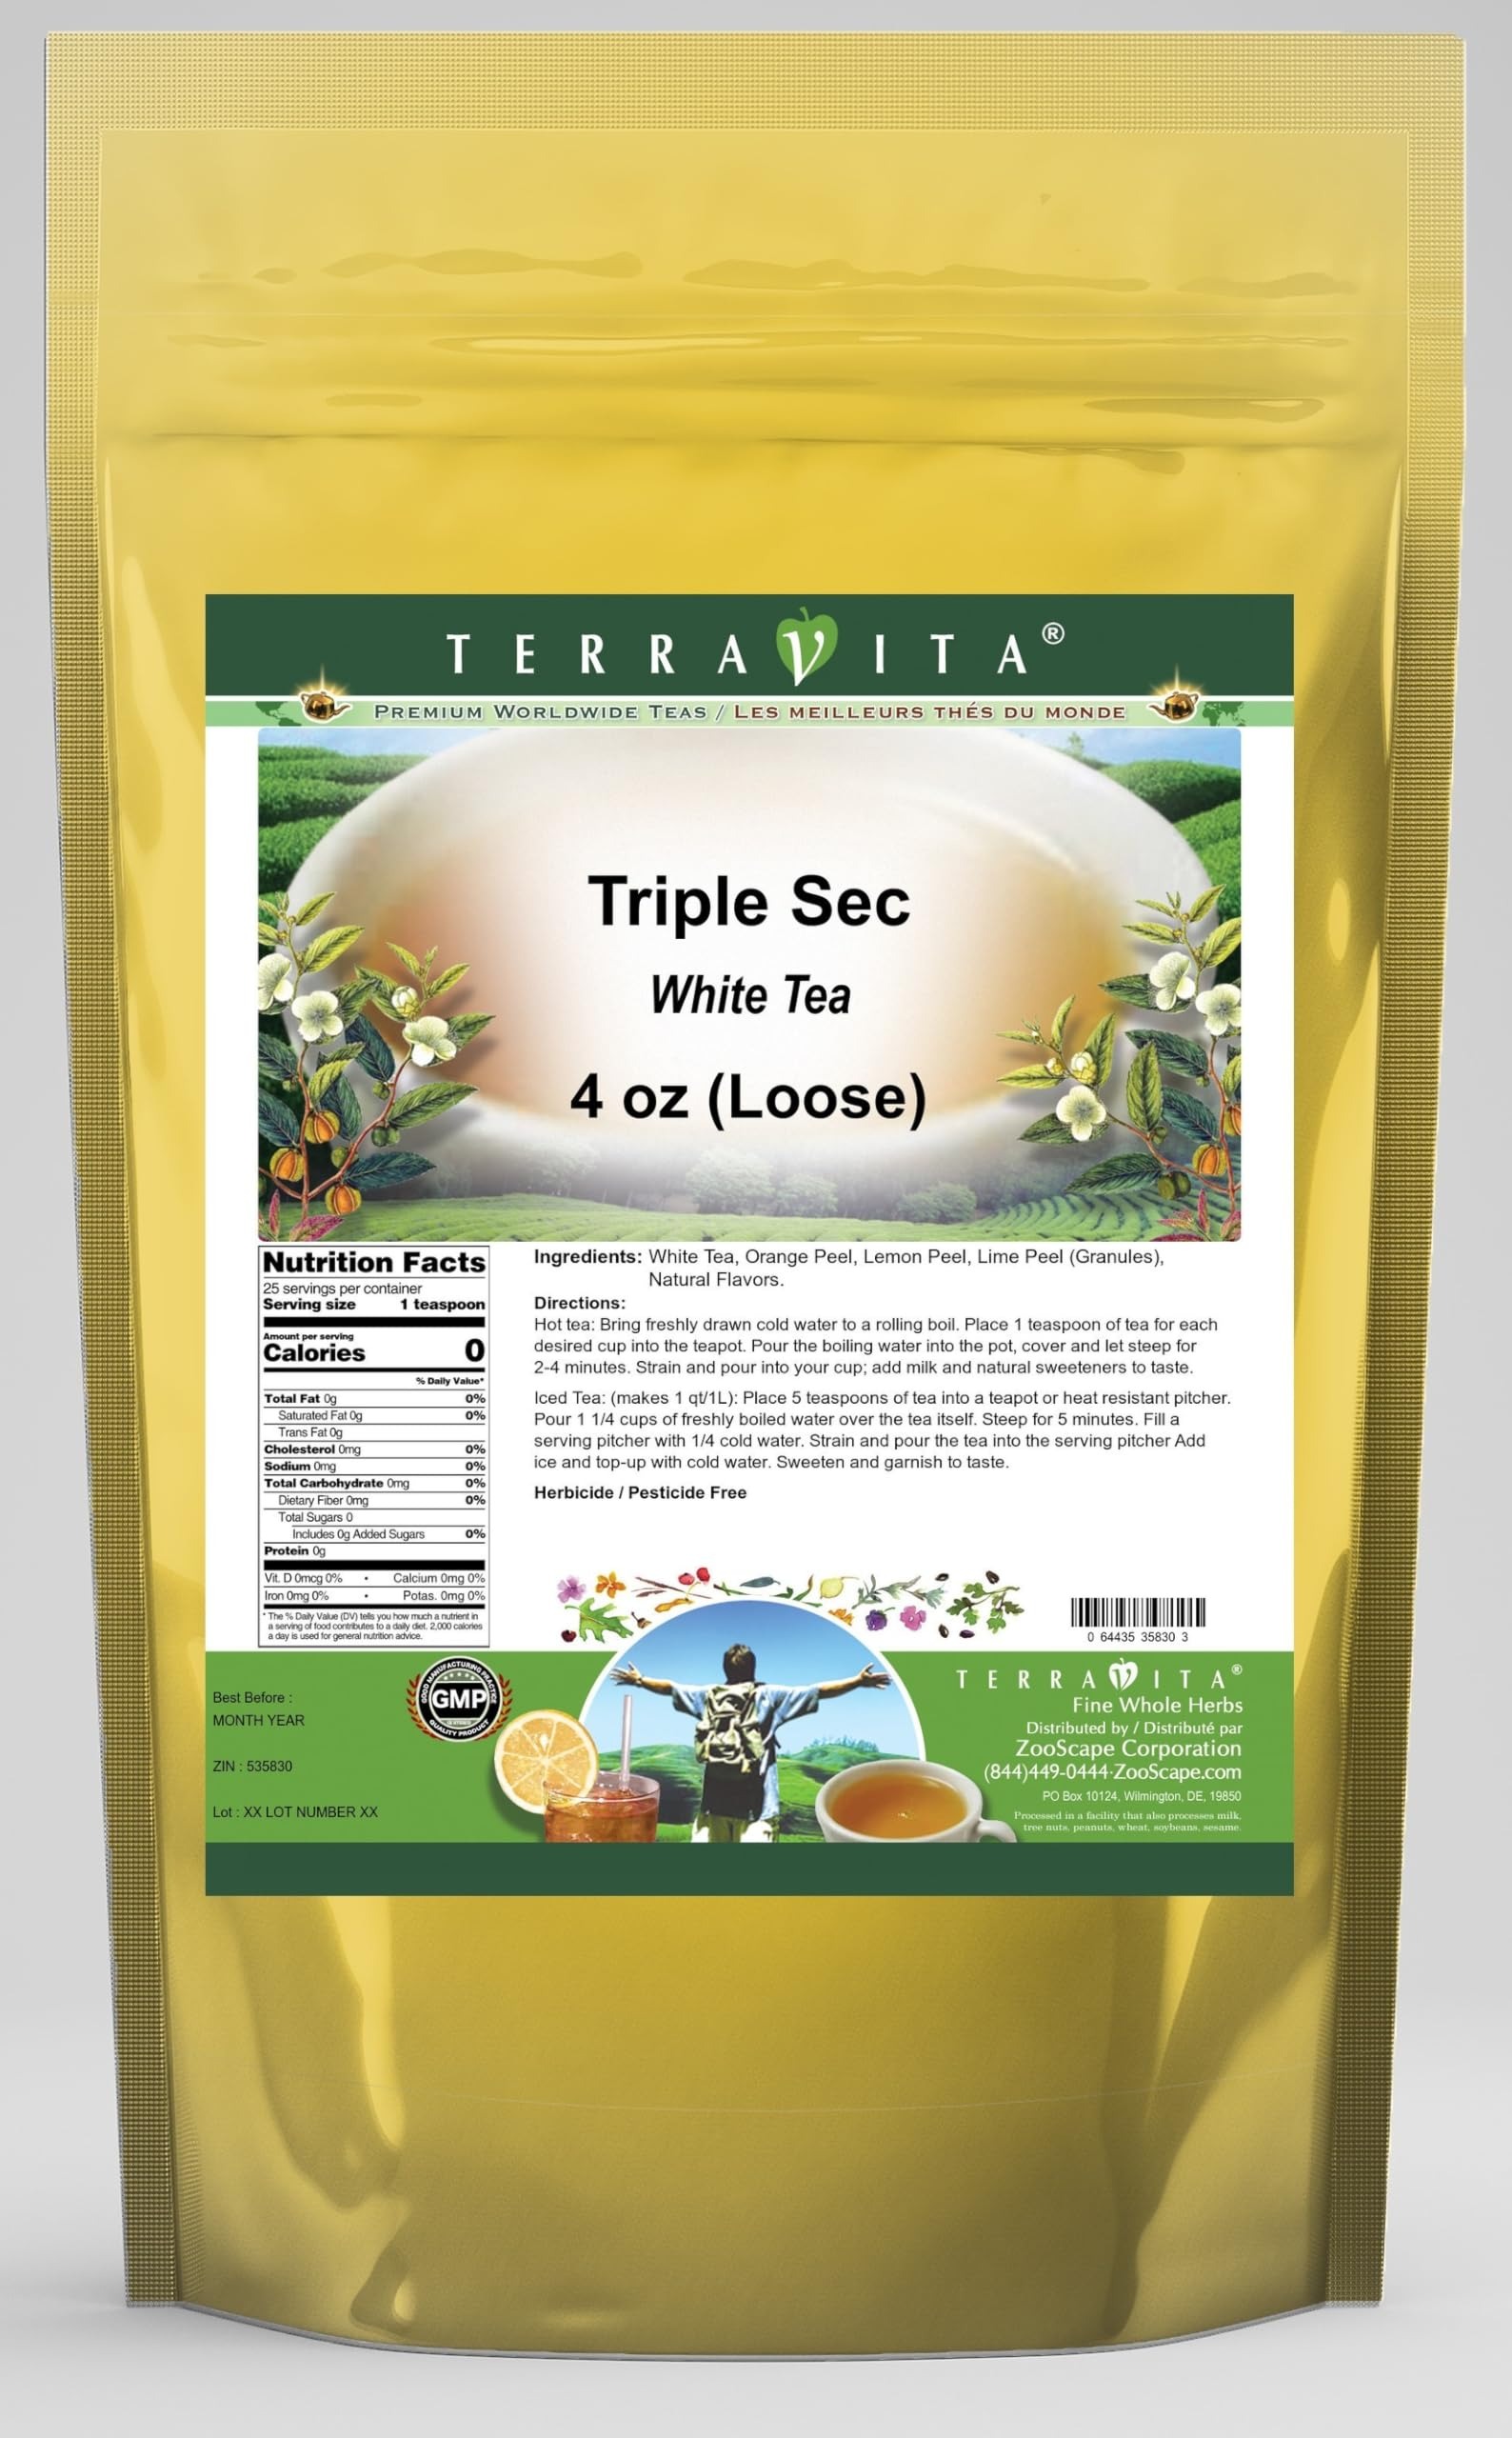
Item Name: Triple Sec White Tea (Loose) (4 oz, ZIN: 535830)
Bullet Point 1: Our Triple Sec White Tea is a mouth-watering flavored White tea with Orange Peel, Lemon Peel and Lime Peel that you can enjoy all year round! The aroma and Triple Sec flavor is a delight! - Ingredients: White tea, Orange Peel, Lemon Peel, Lime Peel and Natural Triple Sec Flavor.
Bullet Point 2: No fillers.
Bullet Point 3: Manufacturer: TerraVita
Bullet Point 4: Size: 4 oz
Bullet Point 5: Loose Leaf White Tea - Packed in a convenient upright pouch!
Product Description: Our Triple Sec White Tea is a mouth-watering flavored White tea with Orange Peel, Lemon Peel and Lime Peel that you can enjoy all year round! The aroma and Triple Sec flavor is a delight! - Ingredients: White tea, Orange Peel, Lemon Peel, Lime Peel and Natural Triple Sec Flavor. - Hot tea brewing method: Bring freshly drawn cold water to a rolling boil. Place 1 teaspoon of tea for each desired cup into the teapot. Pour the boiling water into the pot, cover and let steep for 2-4 minutes. Strain and pour into your cup; add milk and natural sweeteners to taste. - Iced tea brewing method: (to make 1 liter/quart): Place 5 teaspoons of tea into a teapot or heat resistant pitcher. Pour 1 1/4 cups of freshly boiled water over the tea itself. Steep for 5 minutes. Fill a serving pitcher with 1/4 cold water. Strain and pour the tea into the serving pitcher Add ice and top-up with cold water. Sweeten and garnish to taste. - TerraVita is an exclusive line of premium-quality, natural source products that use only the finest, purest and most potent ingredients found around the world. TerraVita is hallmarked by the highest possible standards of purity, potency, stability and freshness. All of our products are prepared with the highest elements of quality control, from raw materials through the entire manufacturing process, up to and including the moment that the bottles or bags are sealed for freshness and shipped out to you. Our highest possible standards are certified by independent laboratories and backed by our personal guarantee. - TerraVita exists to meet and ensure your family's health and wellness without the harmful effects of chemicals and health products. We strive to make all of our products affordable and reliable and are constantly searching the market to maintain our aff
Value: 4.0
Unit: Ounce

Price: 30.01